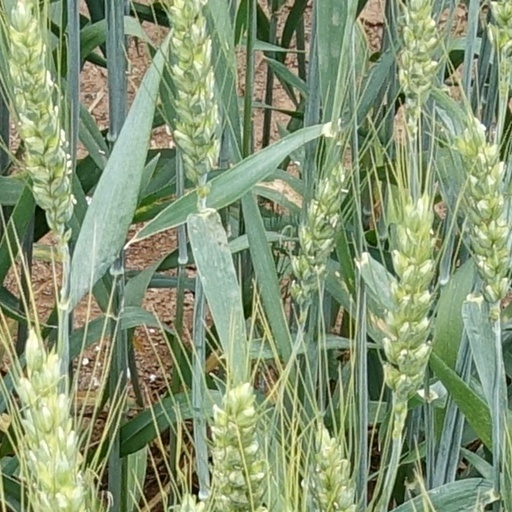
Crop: wheat